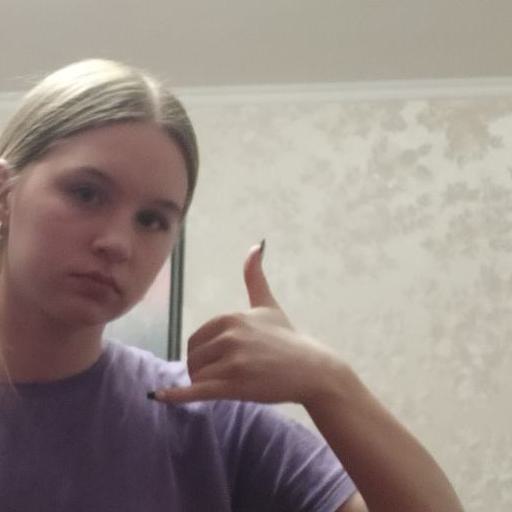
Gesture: call